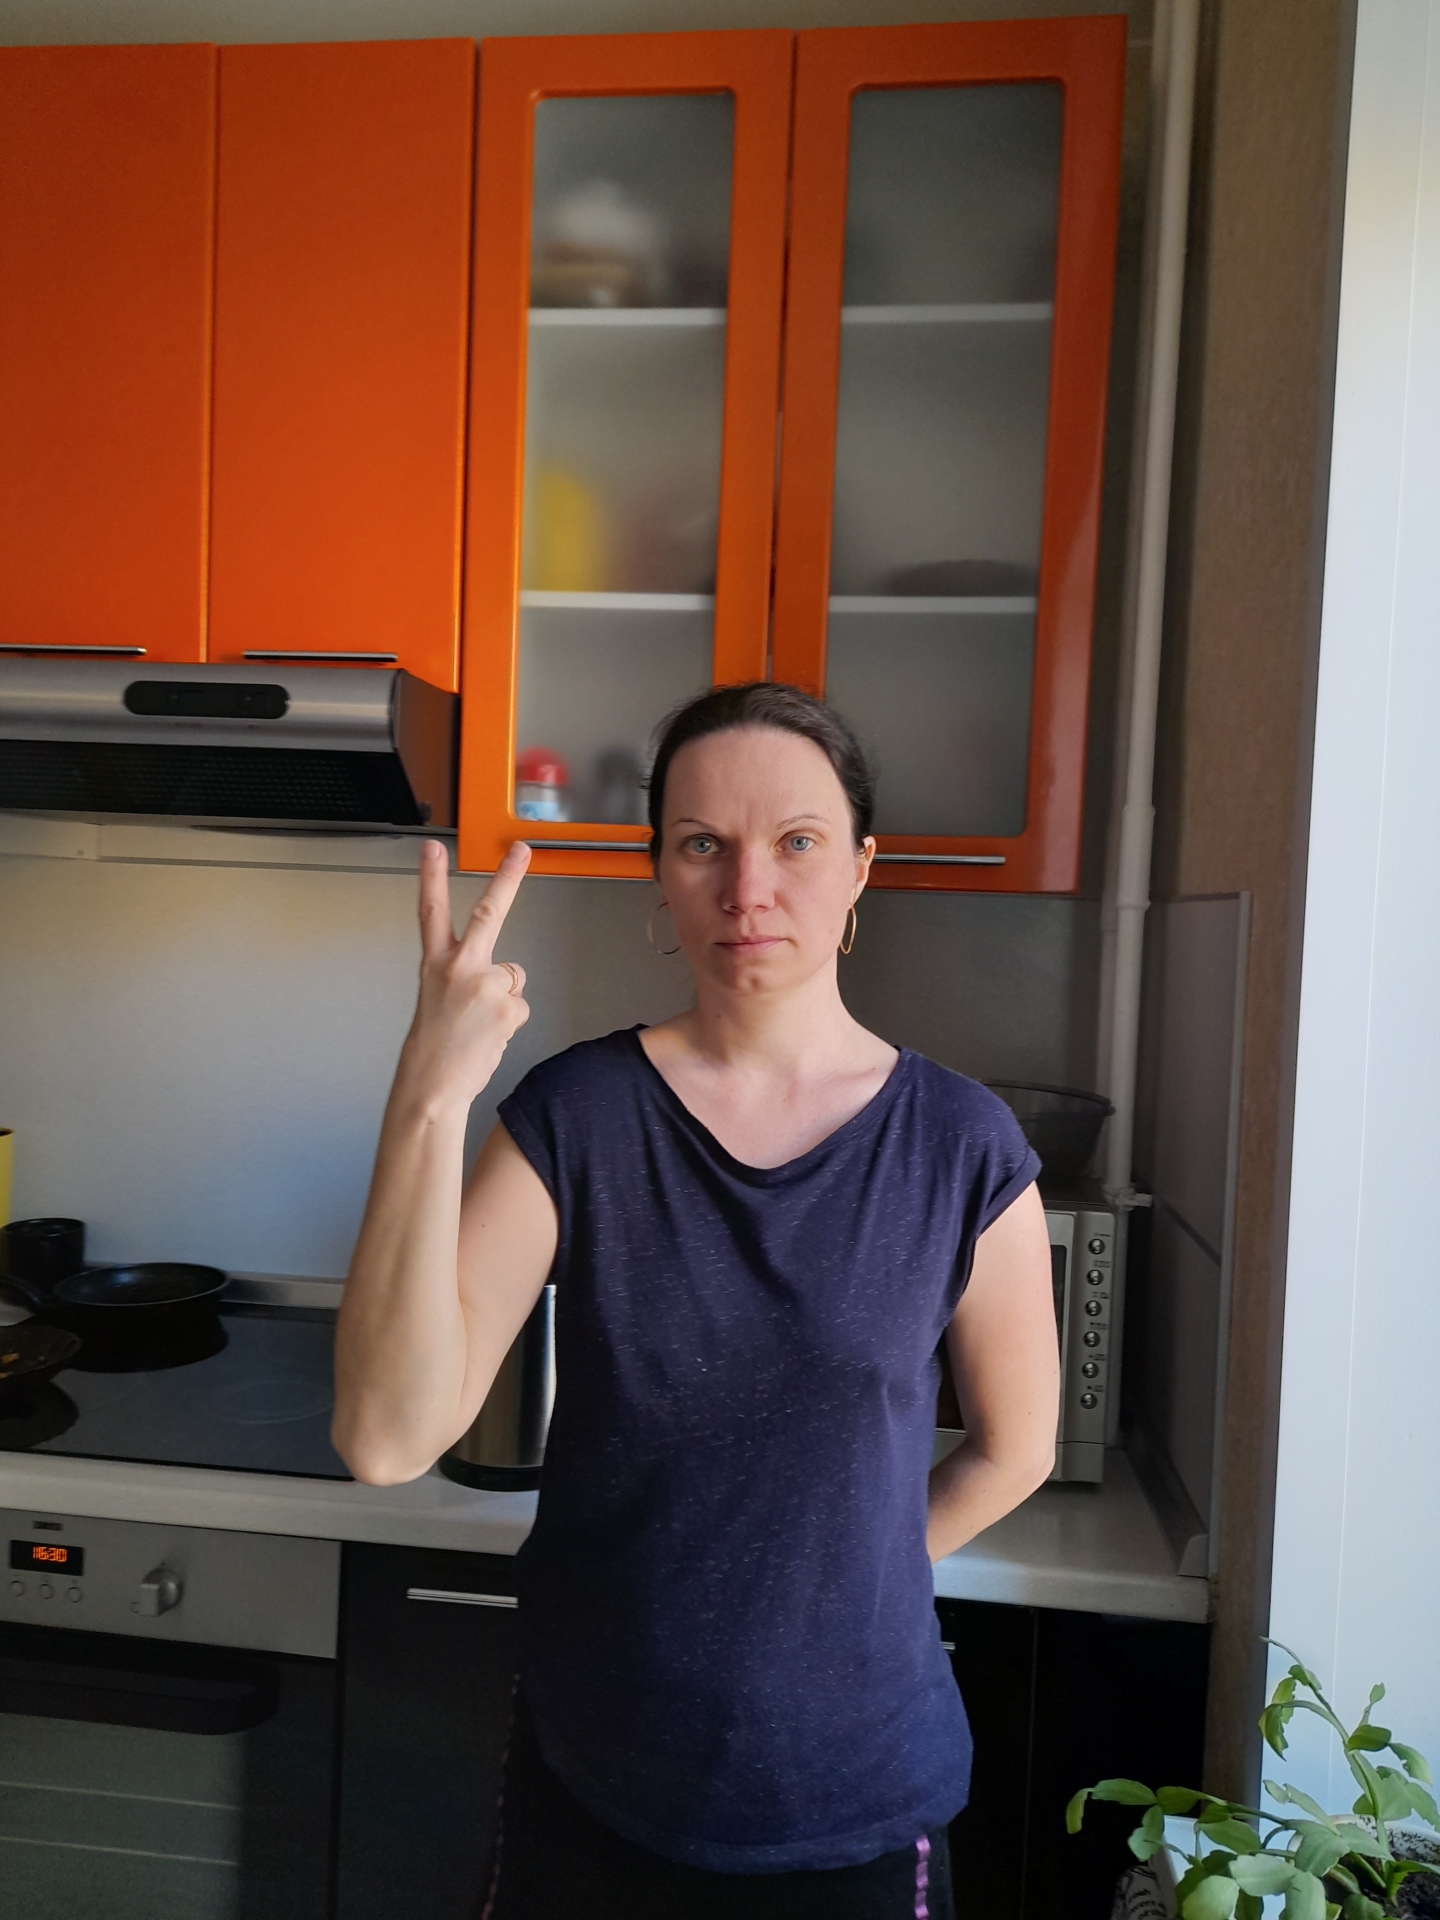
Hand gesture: peace_inverted